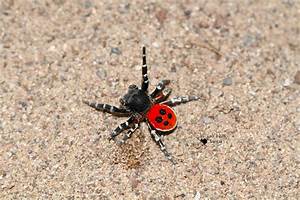
Label: spider